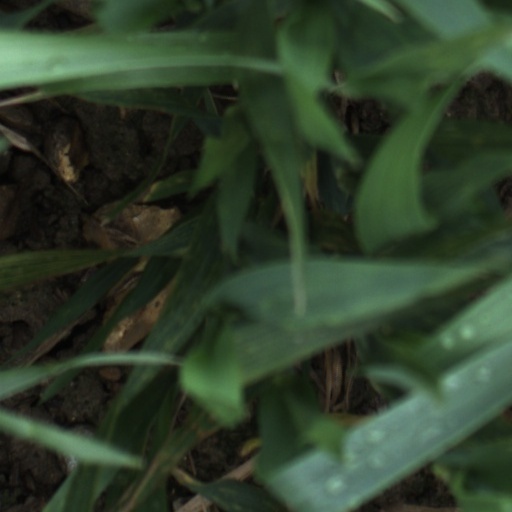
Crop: wheat